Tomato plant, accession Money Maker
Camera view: horizontal (90 deg, fisheye); turntable rotation: 0 degrees
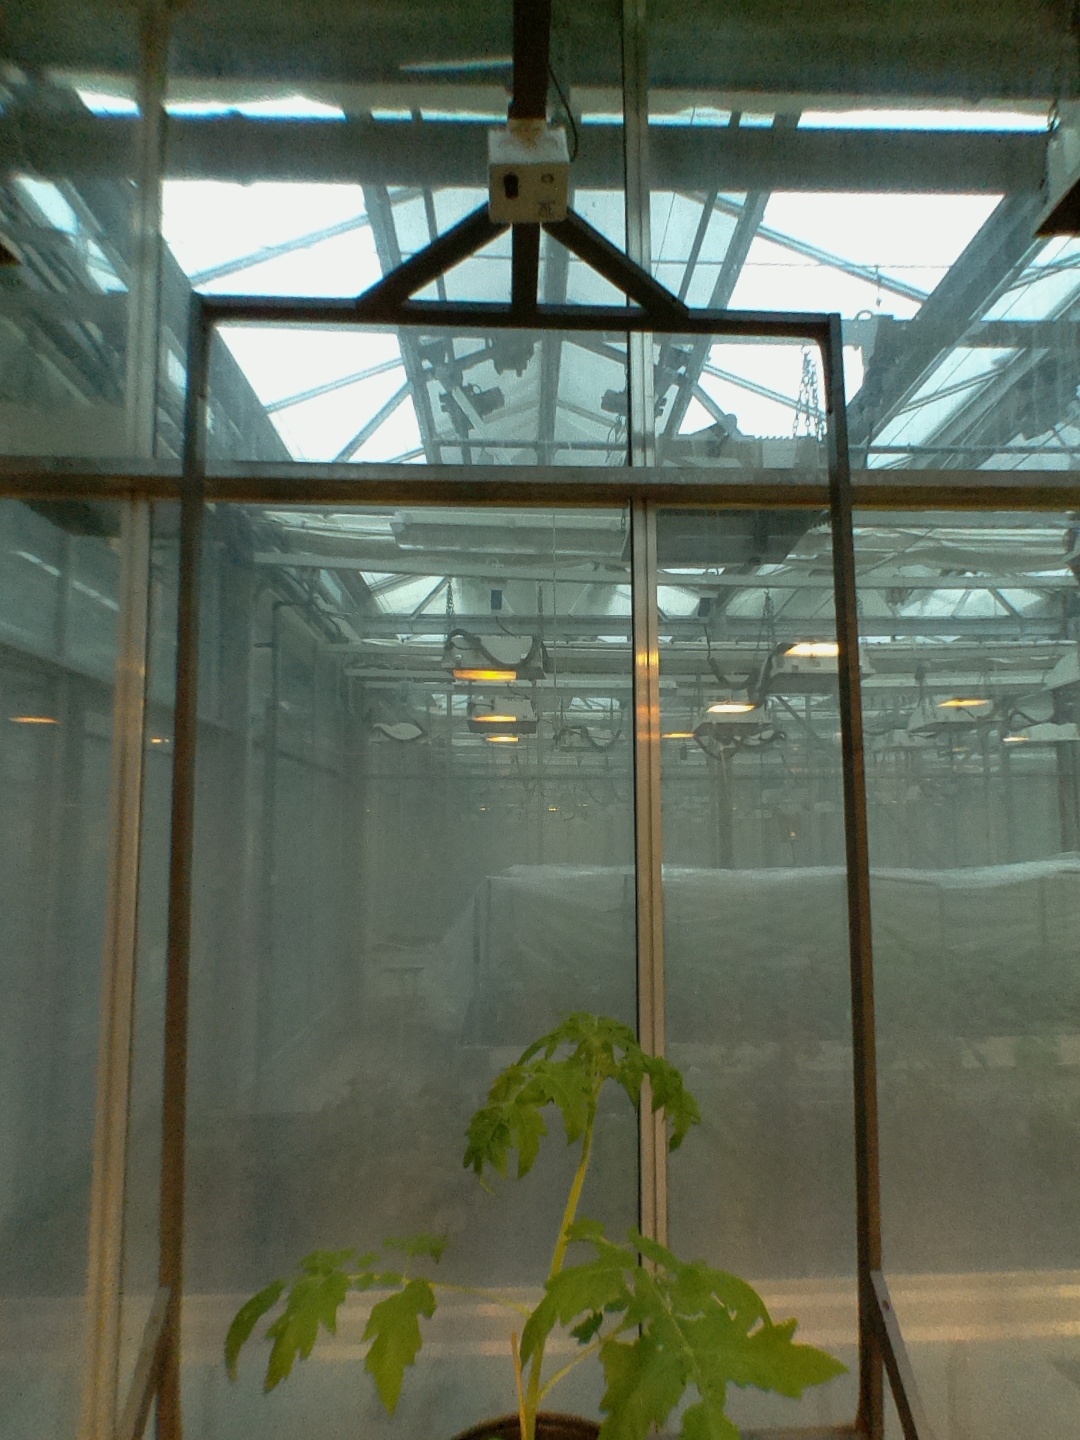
BBCH growth stage 14: 8 of true leaves visible